Joe Nichols

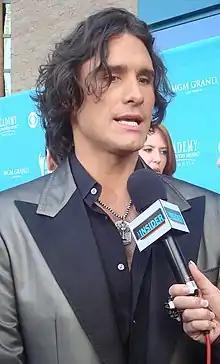
Nichols in April 2010

Through a meeting with record producer Randy Edwards, Nichols began to work on his singing and songwriting skills. At age 19, he was signed to his first record deal, with an independent label known as Intersound Records. There, Nichols released his first album, 1996's "Joe Nichols". Despite the minor success of its lead-off single "Six of One, Half a Dozen of the Other" (which reached No. 74 on the "RPM" country charts in Canada), the album sold poorly and he was dropped from Intersound's roster. A second record deal, this time with Giant Records, was short-lived and did not produce any singles or albums. After his short-lived record deals, he took many jobs in Nashville, including moving furniture, installing cable TV systems, and selling steaks door to door.